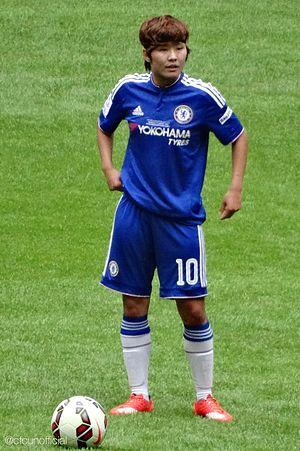
Ji So-yun, née à Séoul le 21 février 1991, est une footballeuse sud-coréenne qui joue comme milieu de terrain à Chelsea FC, en Angleterre, après un parcours en Corée du Sud et au Japon. Elle est également un élément important de l'équipe nationale féminine sud-coréenne, dont elle fait partie depuis l'âge de 15 ans.